Higher education in Saudi Arabia

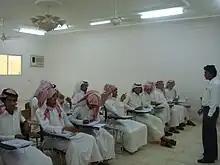
An instructor (far right) interacting with Saudi students in class at Najran University

The Saudi Ministry of Higher Education was established in 1975, becoming the entity responsible for managing and laying the foundation of higher education in the kingdom. In 2015, the Ministry of Higher Education was merged with the Ministry of Education and became the Ministry of Education.